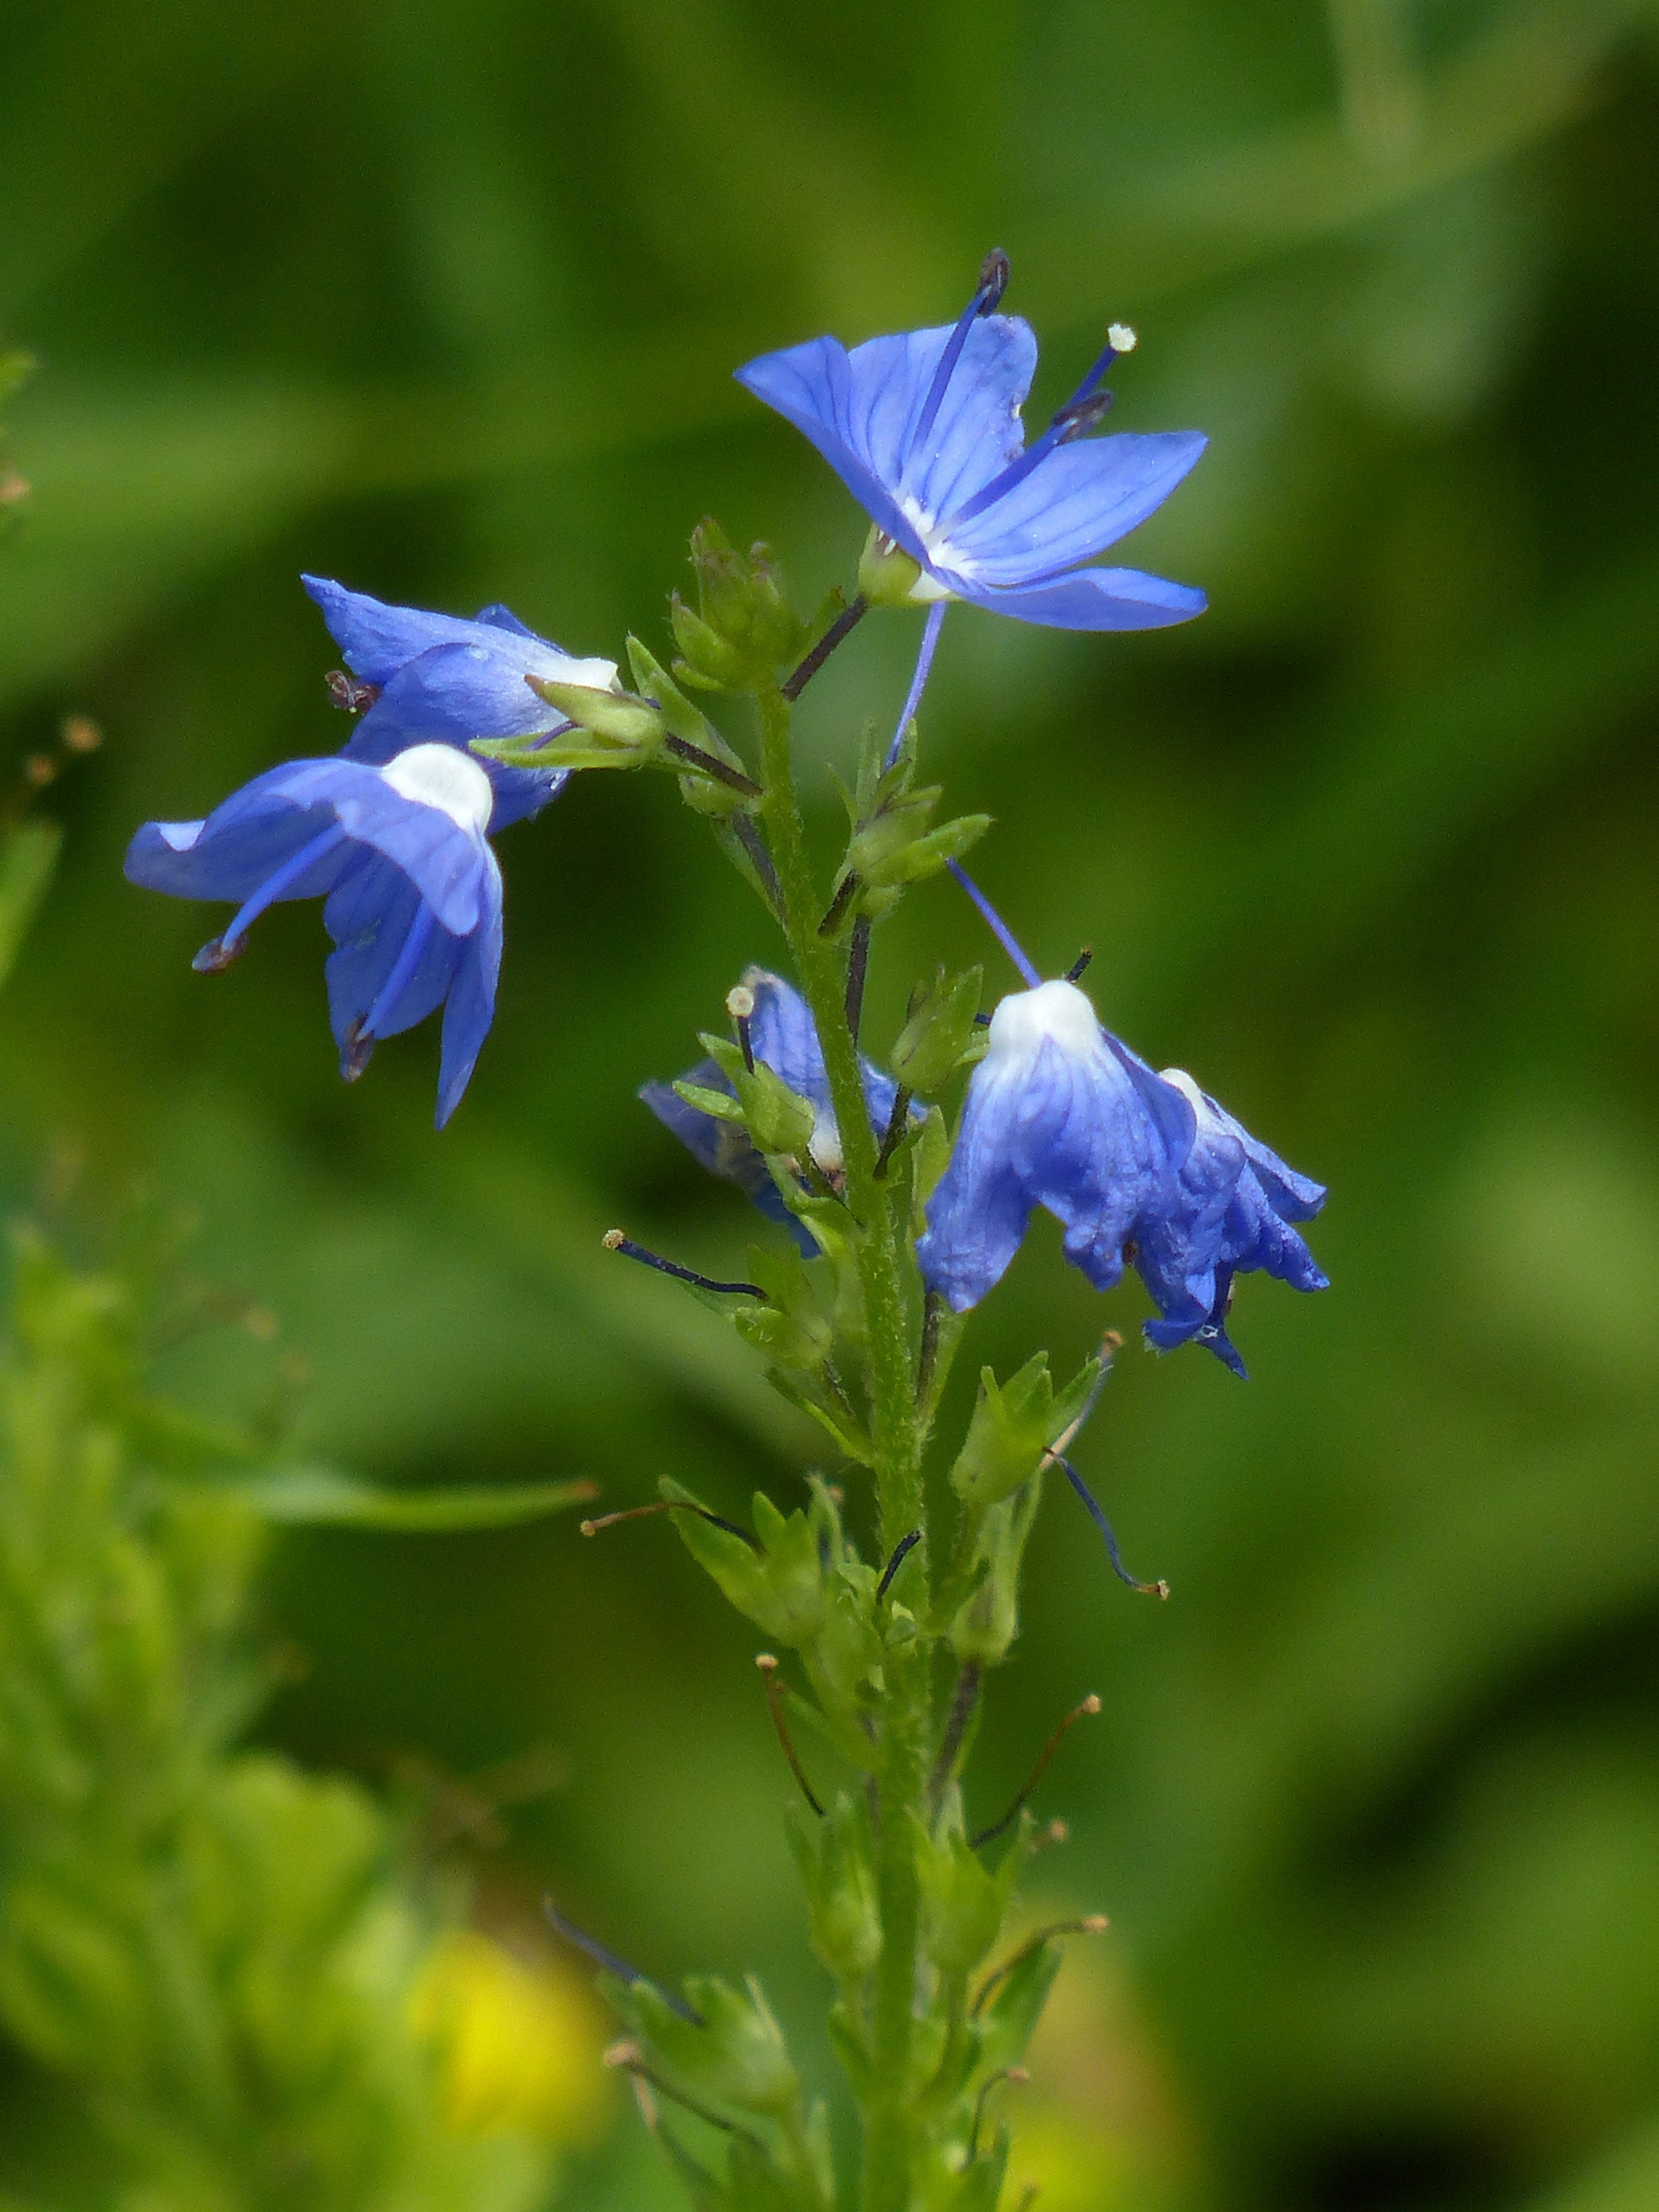
blossom, plant, meadow, flower, bloom, herb, blue, flora, wild flower, wildflower, flowers, pointed flower, bellflower, sky blue, macro photography, plantaginaceae, flowering plant, honorary award, plantain greenhouse, bellflower family, harebell, large speedwell, veronica teucrium, wild garden plant, annual plant, land plant